Chaos theory

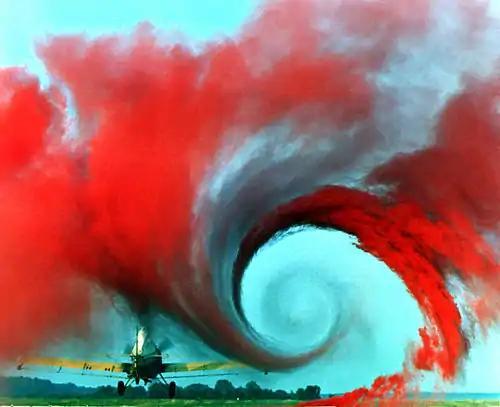
Turbulence in the tip vortex from an airplane wing. Studies of the critical point beyond which a system creates turbulence were important for chaos theory, analyzed for example by the Soviet physicist Lev Landau, who developed the Landau-Hopf theory of turbulence. David Ruelle and Floris Takens later predicted, against Landau, that fluid turbulence could develop through a strange attractor, a main concept of chaos theory.

Edward Lorenz was an early pioneer of the theory. His interest in chaos came about accidentally through his work on weather prediction in 1961. Lorenz and his collaborator Ellen Fetter and Margaret Hamilton were using a simple digital computer, a Royal McBee LGP-30, to run weather simulations. They wanted to see a sequence of data again, and to save time they started the simulation in the middle of its course. They did this by entering a printout of the data that corresponded to conditions in the middle of the original simulation. To their surprise, the weather the machine began to predict was completely different from the previous calculation. They tracked this down to the computer printout. The computer worked with 6-digit precision, but the printout rounded variables off to a 3-digit number, so a value like 0.506127 printed as 0.506. This difference is tiny, and the consensus at the time would have been that it should have no practical effect. However, Lorenz discovered that small changes in initial conditions produced large changes in long-term outcome. Lorenz's discovery, which gave its name to Lorenz attractors, showed that even detailed atmospheric modeling cannot, in general, make precise long-term weather predictions.